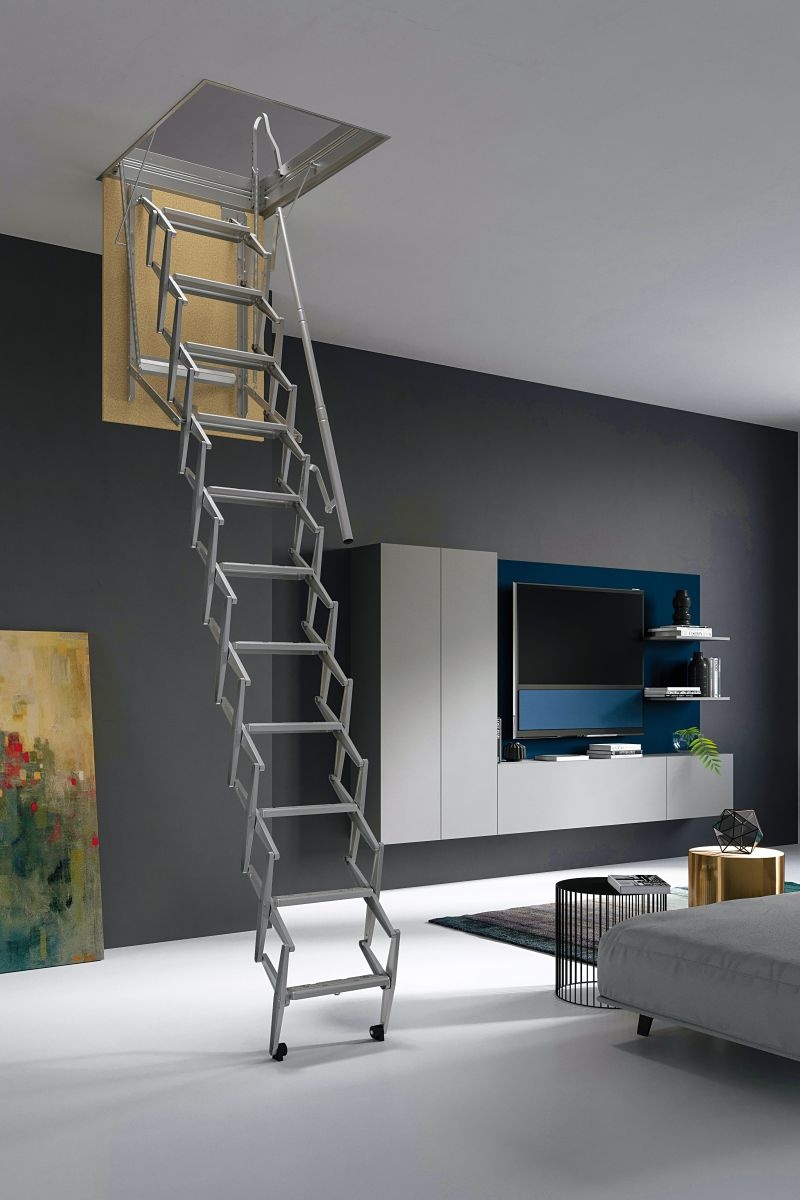
Escada Sótão Pantógrafo
Escada Pantógrafo Escada retrátil para sótão composta por 10 degraus e estrutura móvel de aço 15/10 galvanizada e com molas amortecedoras que facilitam a abertura e o fecho da escada. O contentor é em chapa de aço 10/10 galvanizado enquanto que o alçapão é constituído por um painel em aglomerado (16mm) de primeira qualidade com emissão mínima de formaldeído (classe E1 norma UNI em 13986:2005). A escada pantógrafo tem uma altura máxima de 2,80m. O piso onde repousa não deve ser escorregadio, deve estar nivelado e sem ressaltos. A escala é adequada para o interior, lugar seco. Todas as escadas têm um ângulo de aproximadamente 65°. Não devem ser feitas quaisquer modificações sem a permissão do fabricante. Capacidade de carga: 150kg, teste segundo norma UNI EN 14975:2007. Corrimão fornecido em separado.
Brand: ODEM
Category: Hardware > Building Materials > Staircases > Spiral Staircases